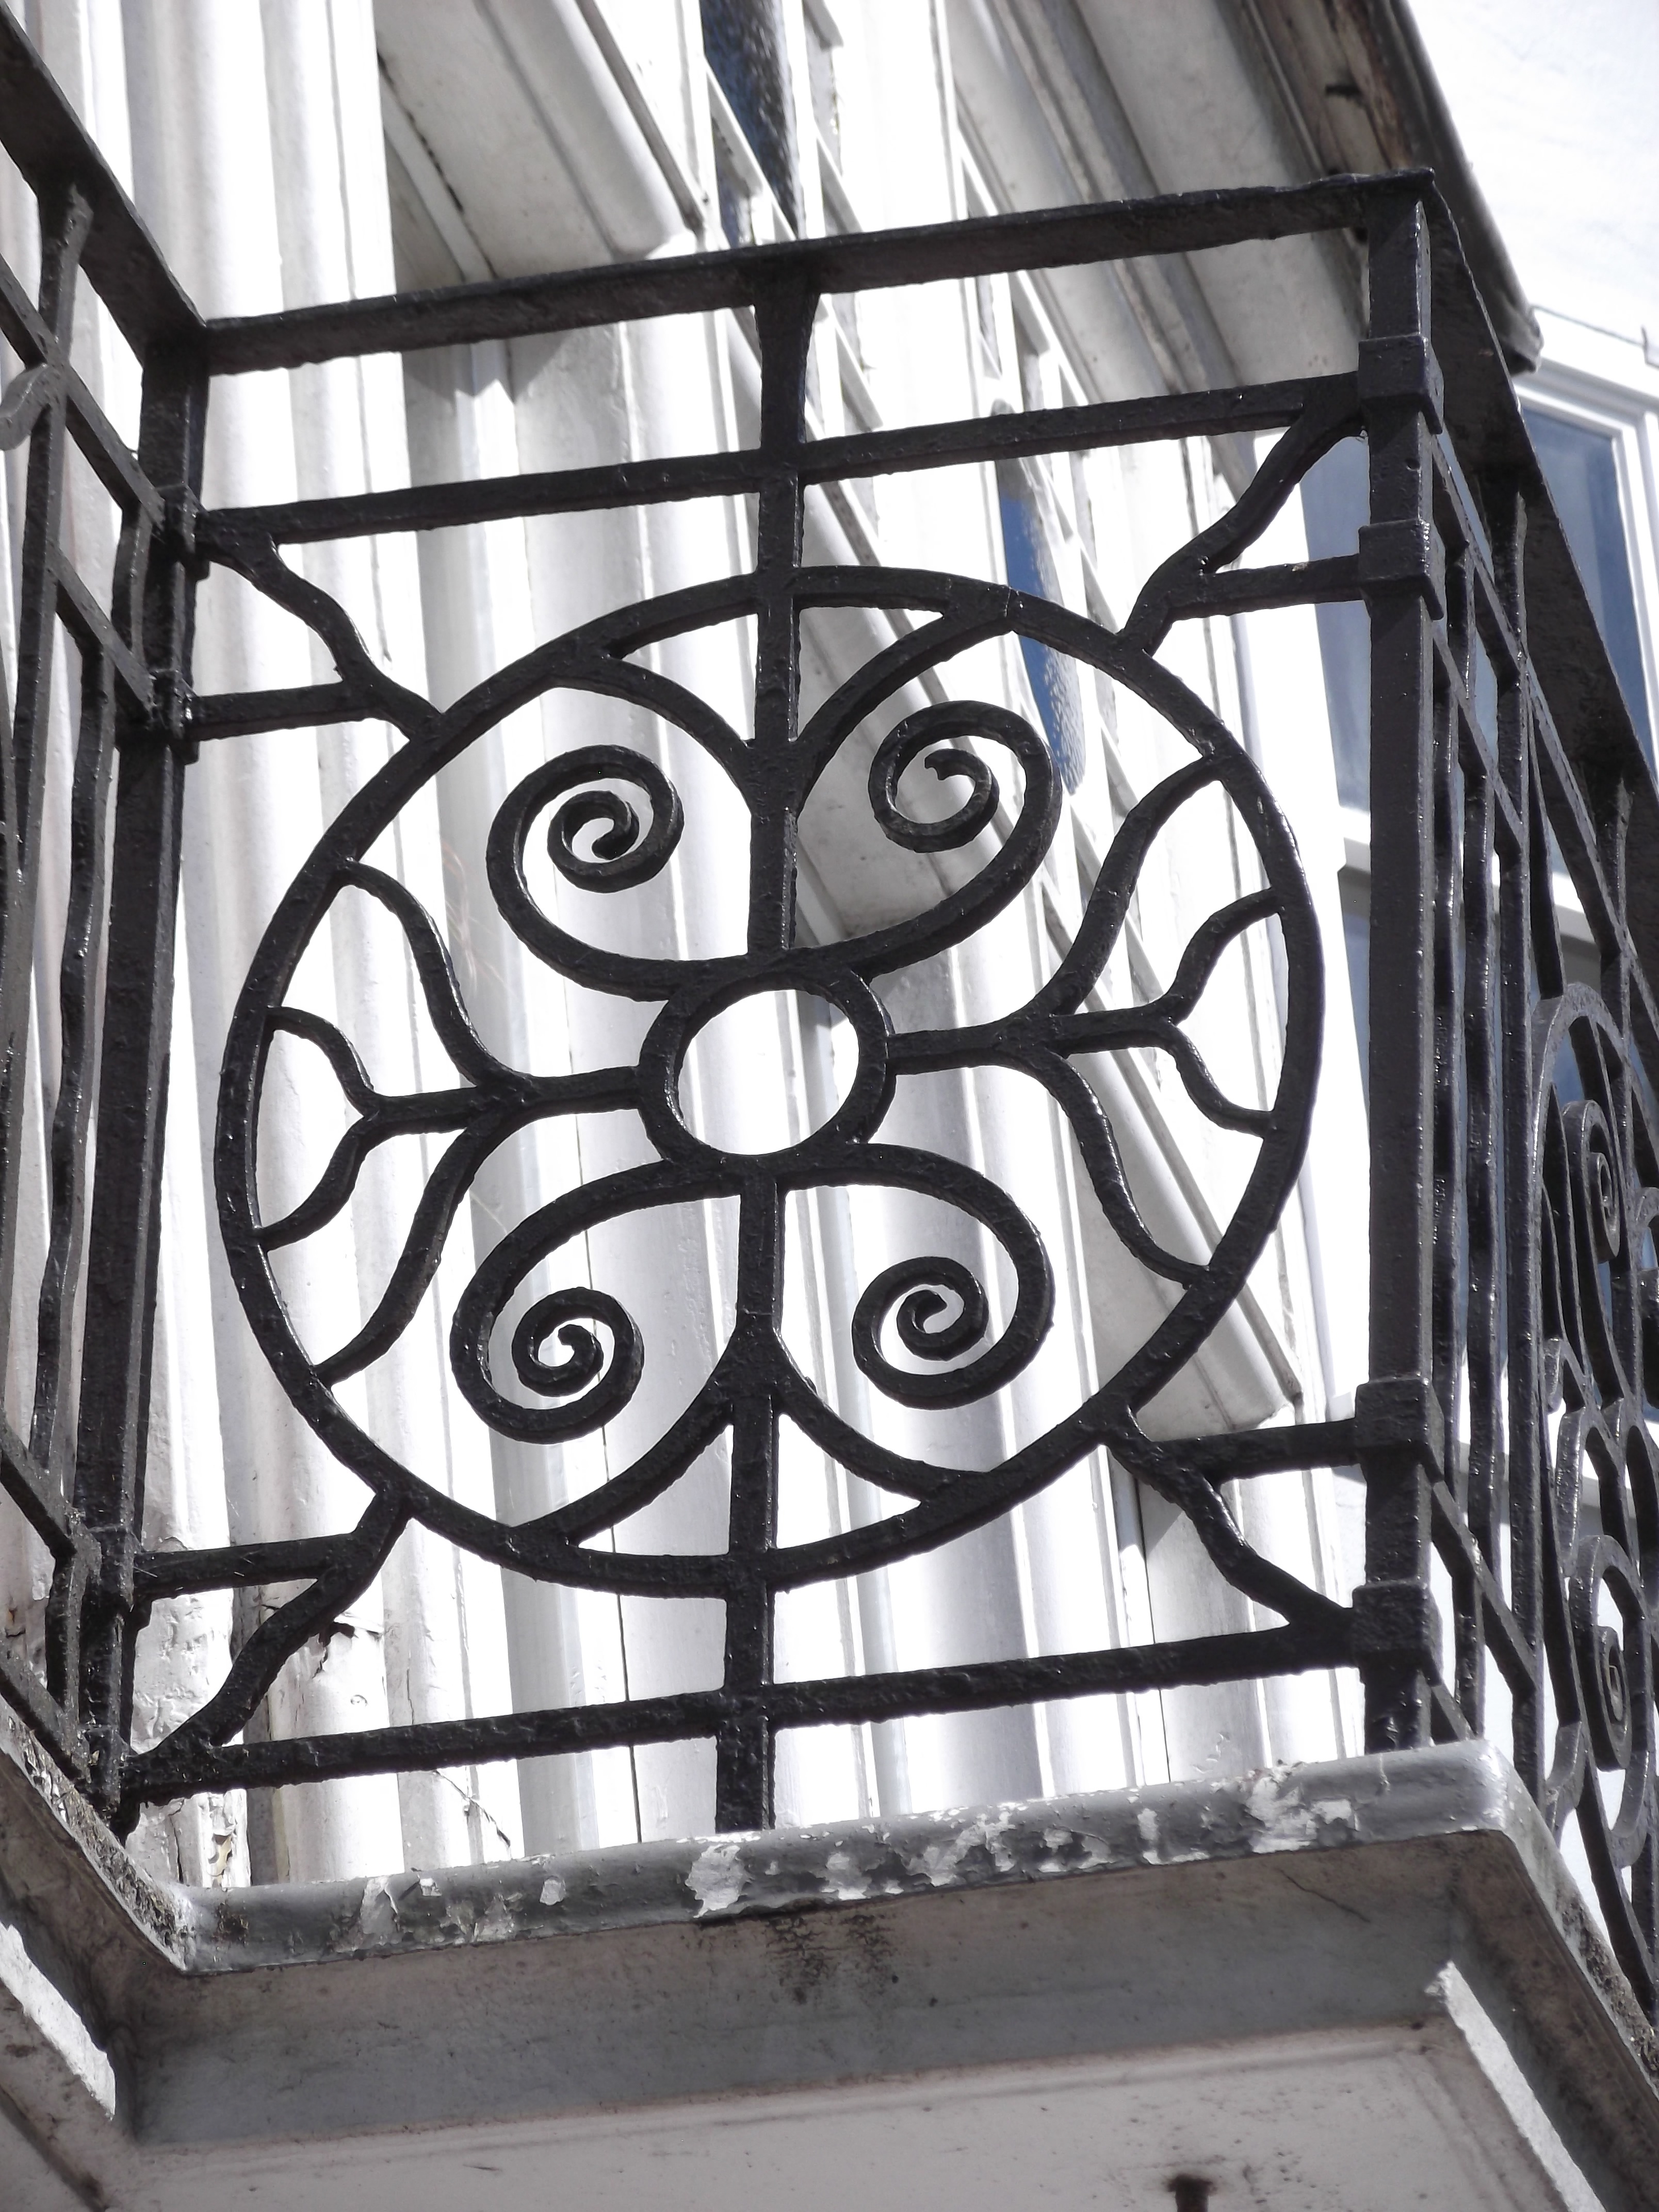
window, glass, balcony, arch, metal, fencing, facade, black, material, handrail, england, iron, daylighting, outdoor structure